El Muerto (2007 film)

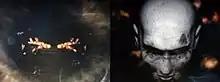
Tezcatlipoca was entirely computer-generated and voiced by Alfonso Arau.

Valderrama wore different types of make-up including full theatrical make-up, full prosthetic make-up, and was required to wear black contact lenses. Mark Bautista, key make-up for the film, explained the varying types of make-up used and their different levels: "Within the makeup itself, Diego proceeds to go to a party. The party make up is more or less like a theatrical make up - subtle, something you do at home. Once [his] accident occurs this makeup is now cauterized into his face, I wanted to make that makeup almost look scarified." Much of the costume and dress design followed a strict color palette reflecting the Dia de los Muertos. For Angie Cepeda's character, her colors in rust, gold, marigold, orange colors representative of the marigold from the Dia de los Muertos tradition. Valderrama's costume design was a direct-adaptation from the comic book series with very few changes. Special effects were used to create both the Aztec gods. While Mictlantecuhtli required visual effects and puppetry by Nathan Mussel, Tezcatlipoca was entirely computer generated and throughout the film he is shown to manifest himself on dark mirrored surfaces. Tezcatlipoca was more prominent to the film's overall plot, and therefore made more appearances in the film than Mictlantecuhtli.